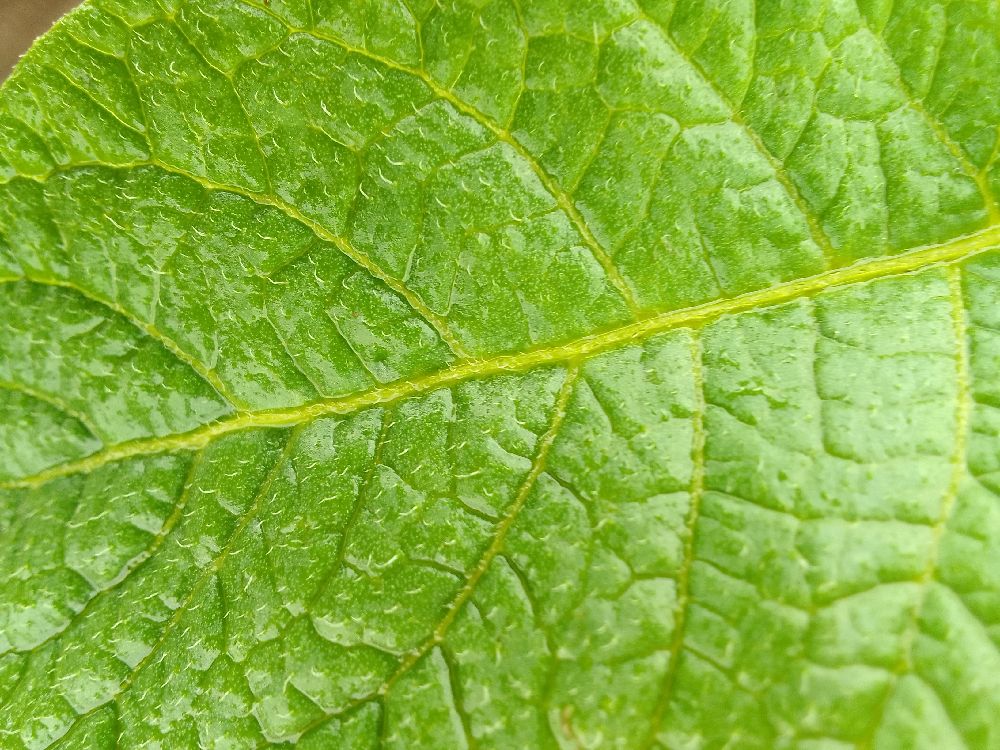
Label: Healthy